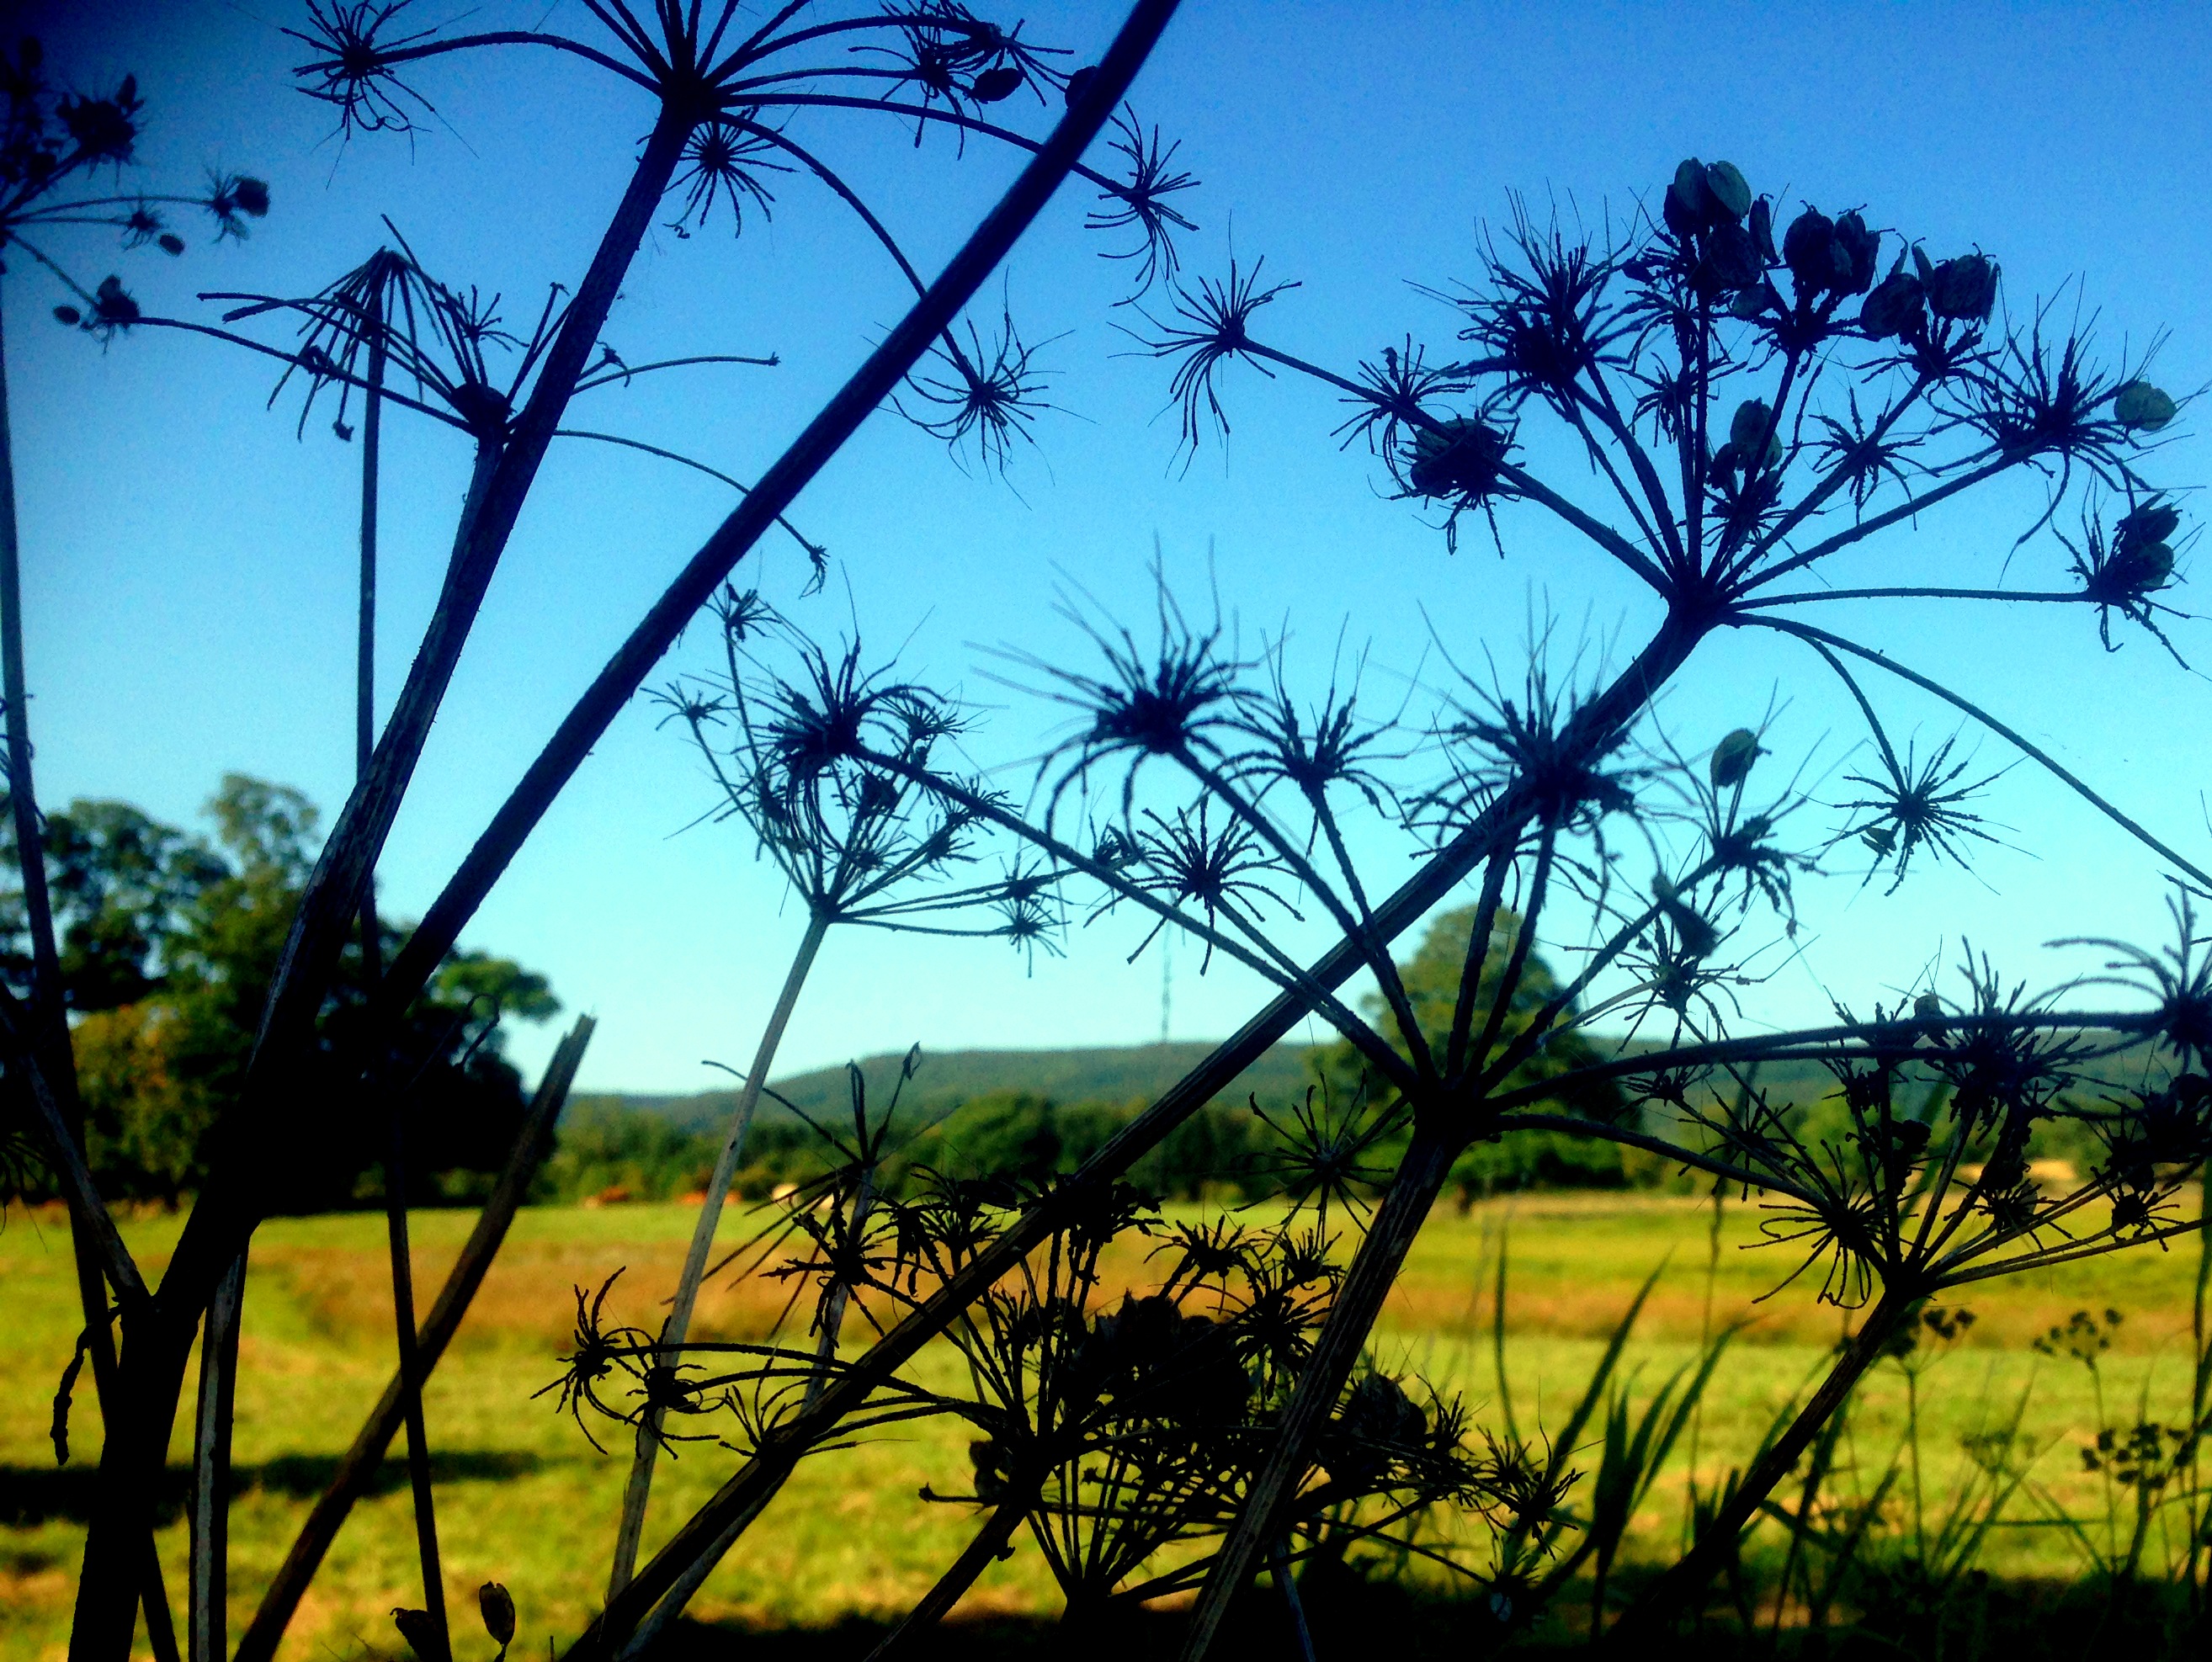
landscape, tree, nature, grass, horizon, branch, silhouette, plant, sky, sunset, field, farm, meadow, prairie, countryside, sunlight, morning, leaf, flower, wind, land, summer, dusk, rural, farming, harvest, natural, agriculture, flora, savanna, plain, farmland, agricultural, grassland, ecosystem, organic, rural area, farm field, organic farming, grass family, woody plant, arecales, dill weed